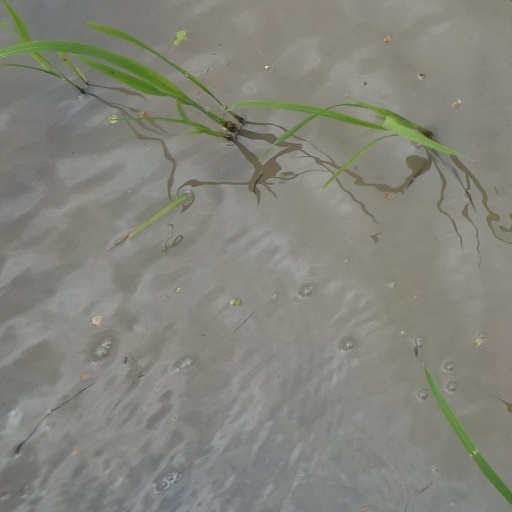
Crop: rice